William Fitzjames Oldham

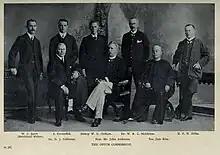
Oldham with other members of the Opium Commission

Oldham entered the Michigan Annual Conference of the M.E. Church in 1883. He also served for a time under the auspices of the Ohio Conference. He was the founder of a mission ministry in Singapore. The Oldhams were then appointed to accompany Bishop Thoburn to begin pioneering Methodist work in Singapore. They arrived on 7 February 1885 on the SS Khandalla, and were welcomed by Charles Phillips. The Oldhams' work included English services at the Town Hall, talks in homes, evangelistic meetings at The Christian Institute at Waterloo Street and regular street preaching. Sometimes pelted by rotten eggs during his outdoor preaching, this gifted orator nevertheless attracted a following, and on Oldham's 32nd birthday in 1886, the first local Methodist Church held its dedication service. In due time, it became known as the Wesley Methodist Church. At its stone-laying ceremony in 1907, Oldham remembered, with pride, how the church had been self-sufficient from the day it was established, funded mainly by a small band of believers united by the English language and their faith.